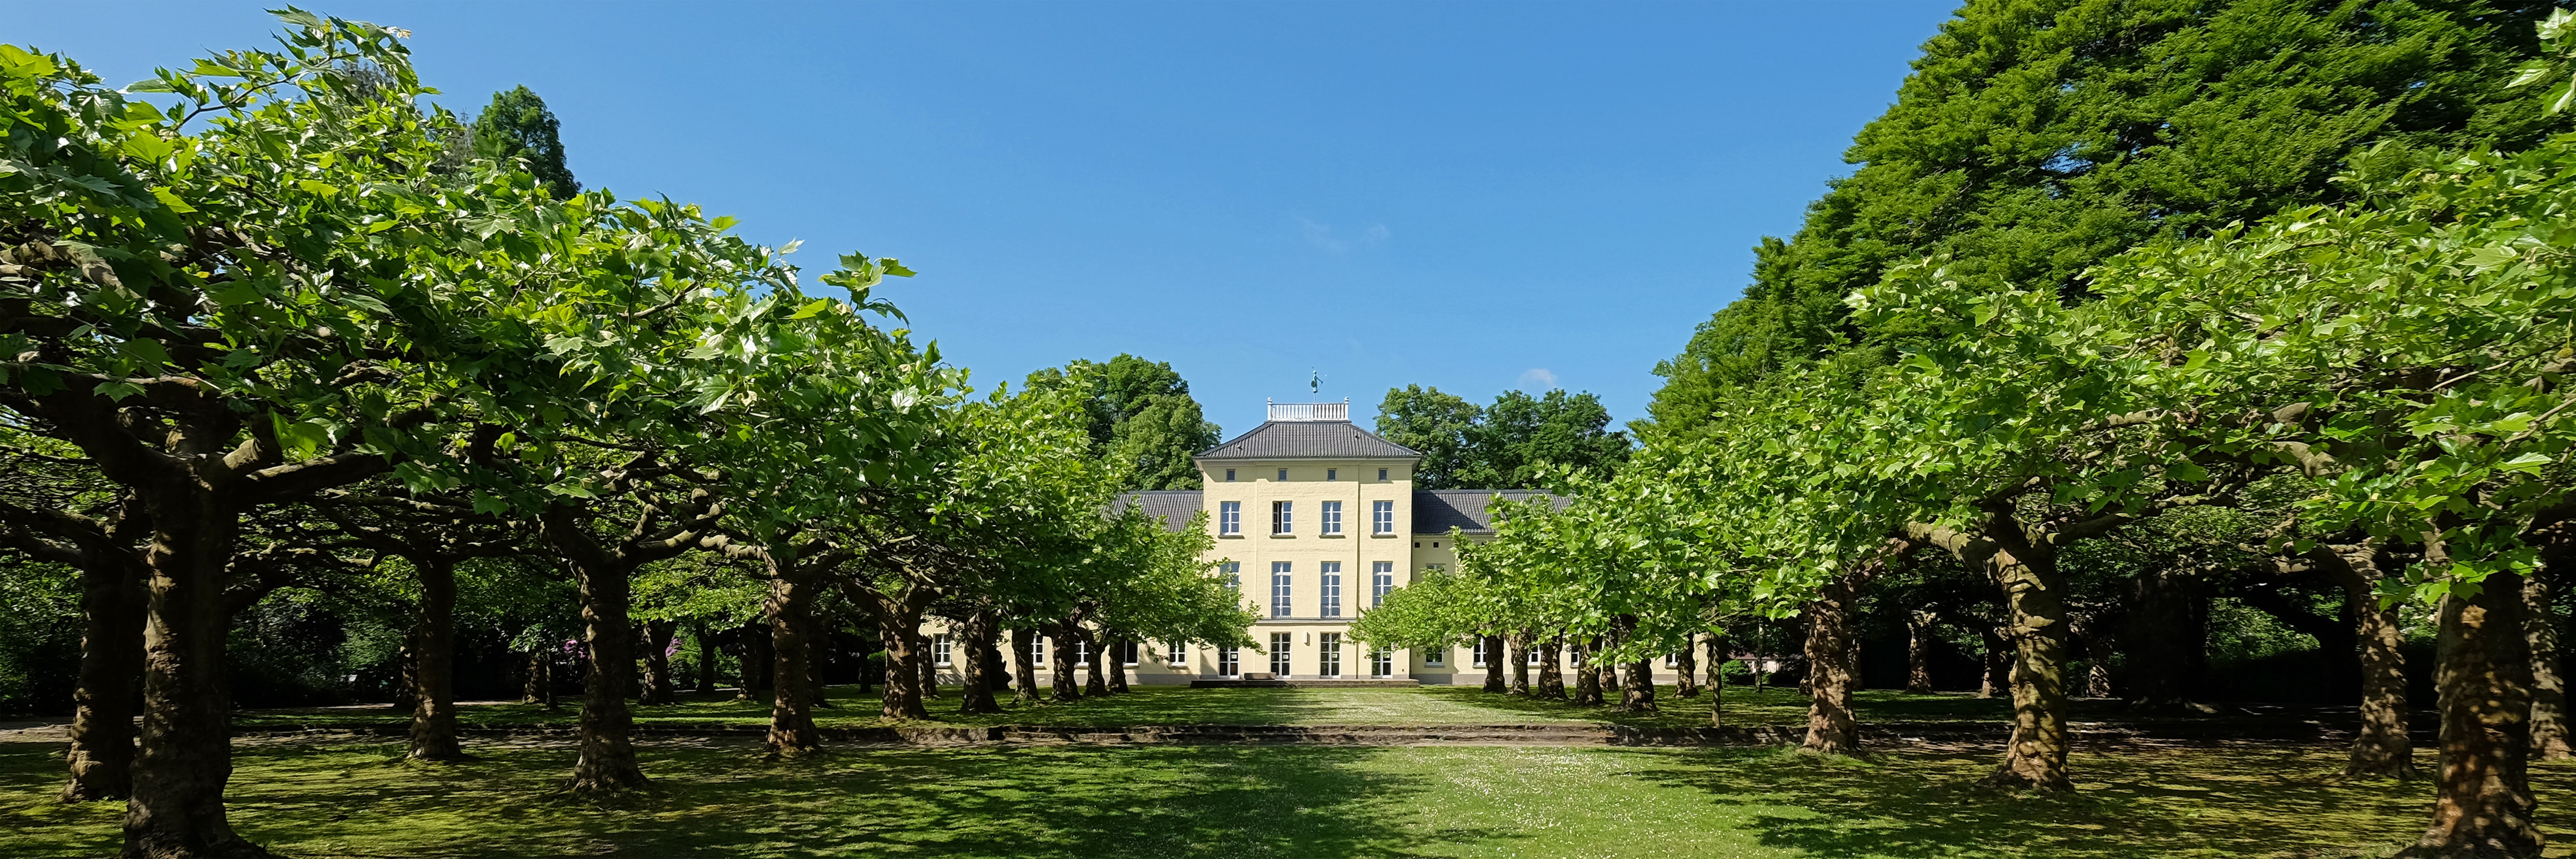
tree, nature, plant, green, park, property, agriculture, garden, trees, avenue, plantation, estate, away, castle park, tree lined avenue, krefeld, oppum